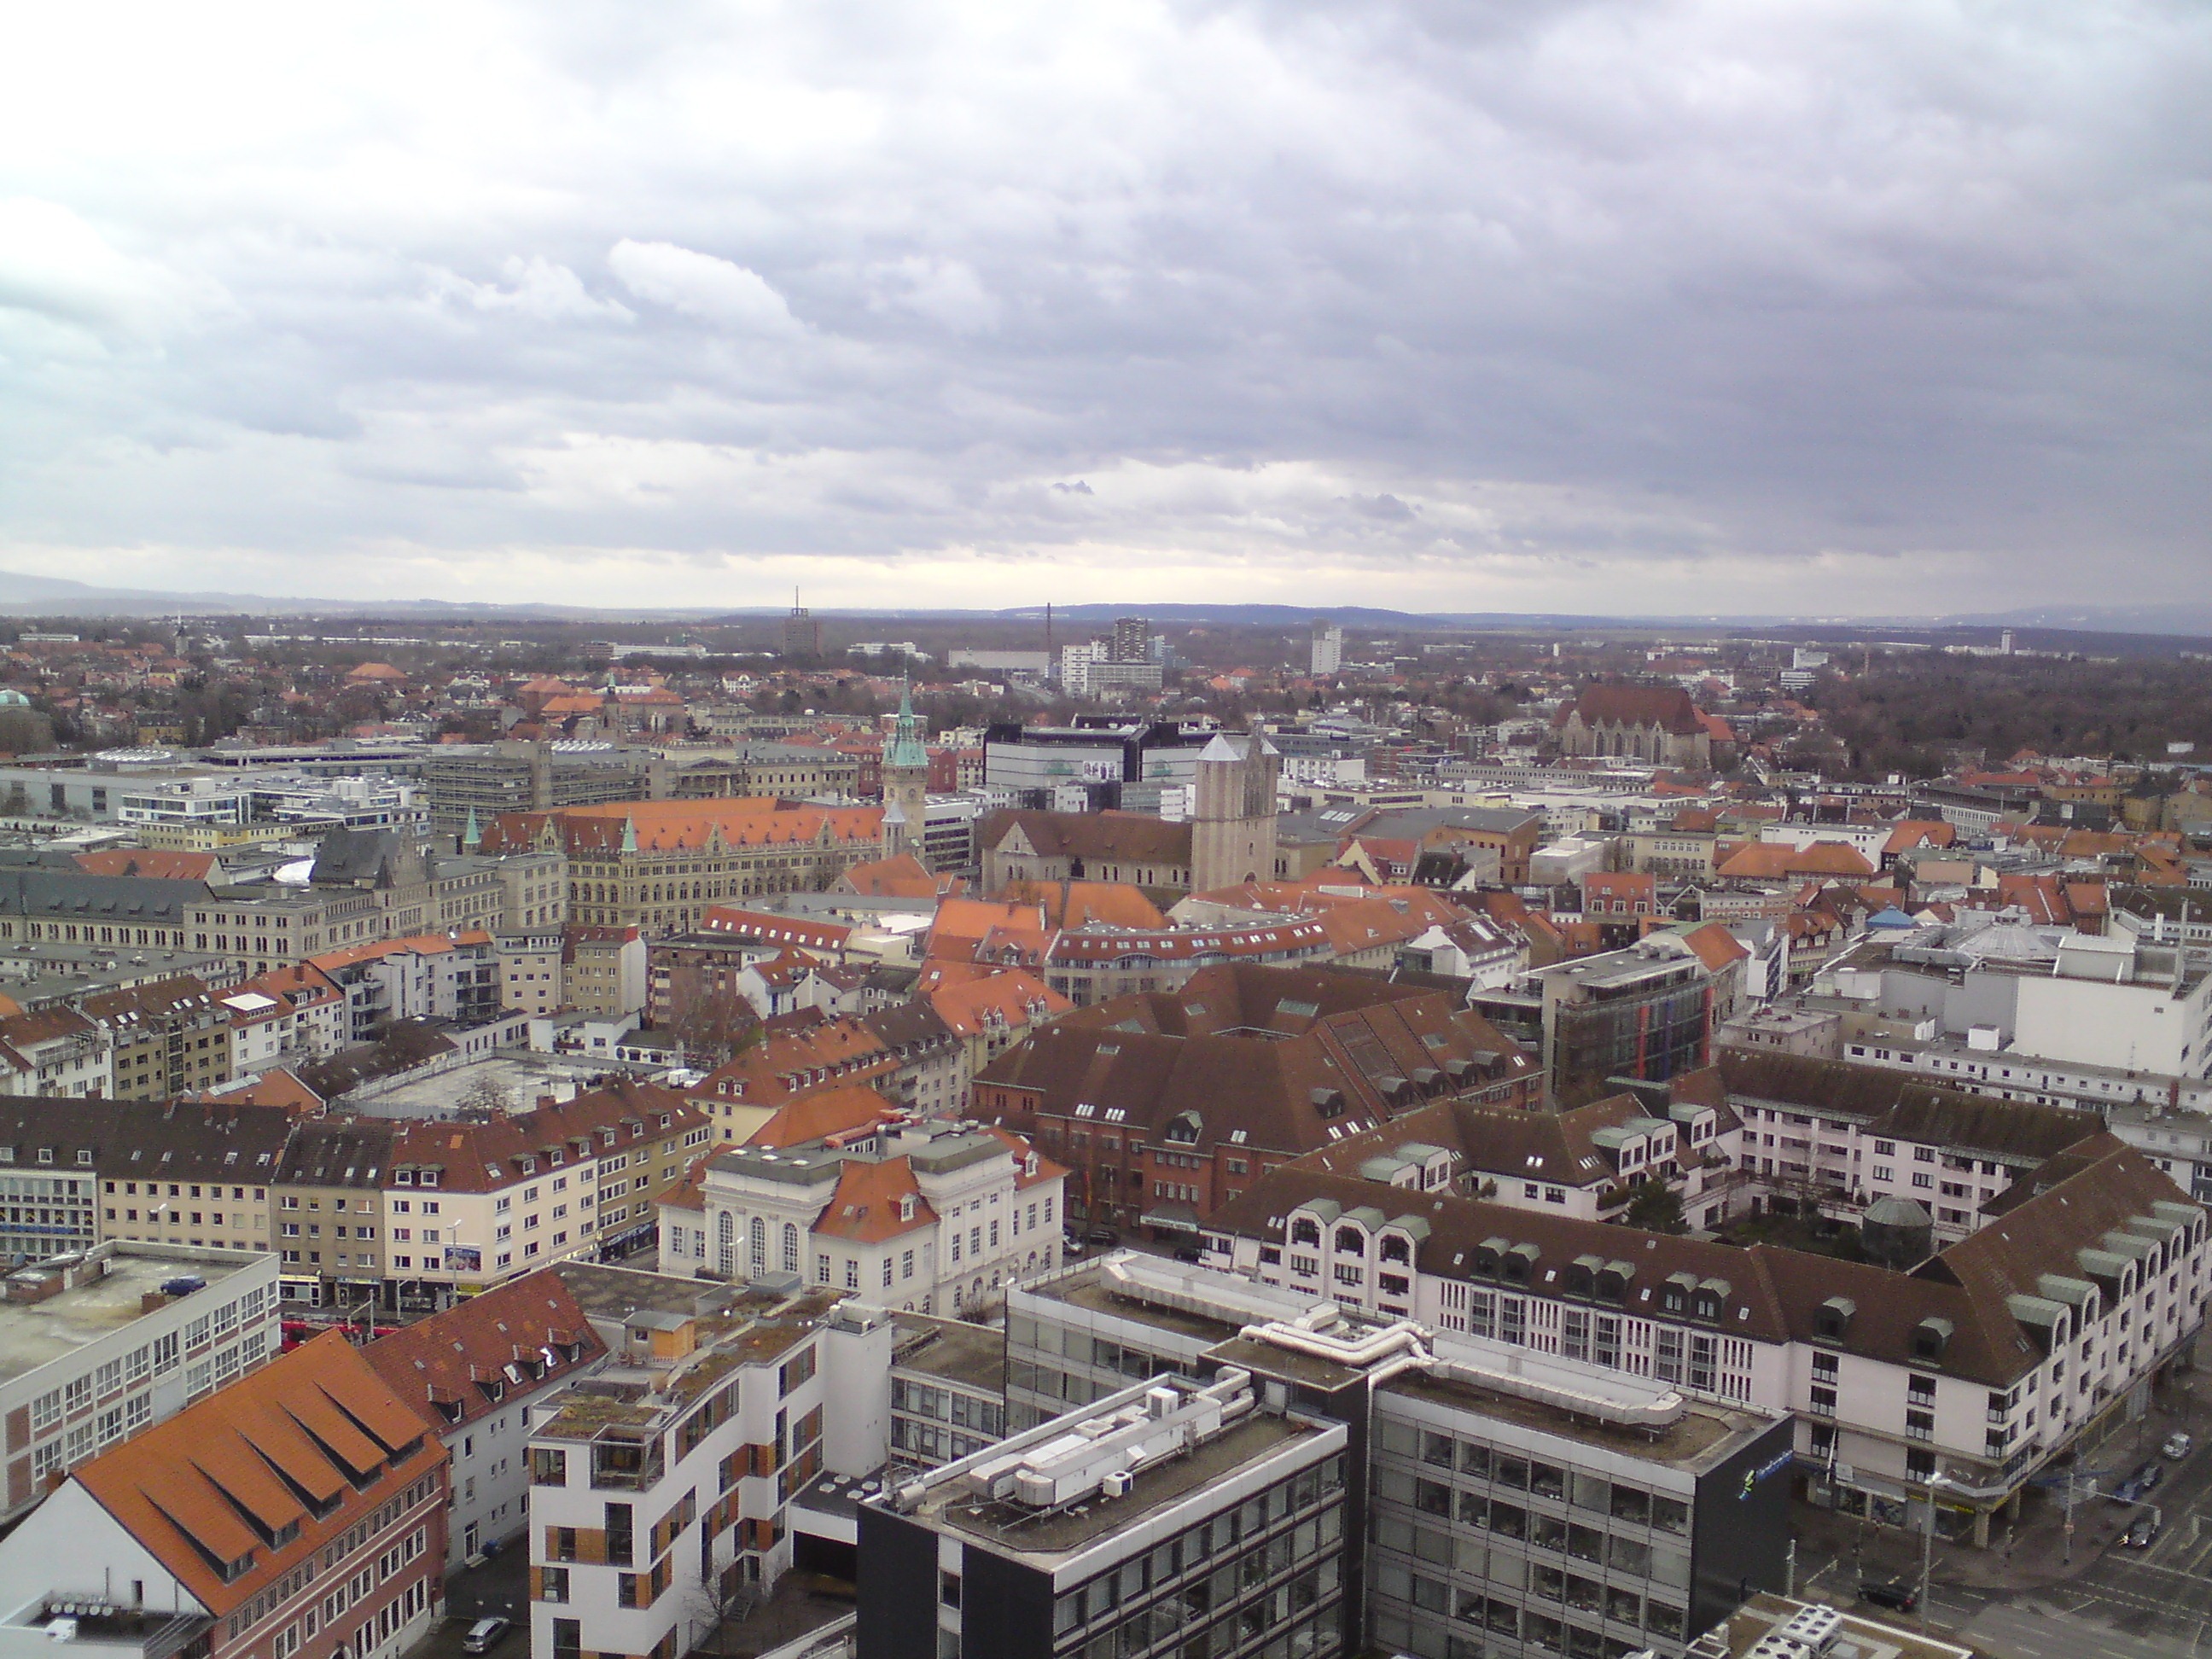
structure, sky, skyline, photography, town, view, building, city, skyscraper, cityscape, panorama, downtown, suburb, high, stadium, tower block, clouds, top, metropolis, neighbourhood, bird's eye view, aerial photography, urban area, residential area, human settlement, metropolitan area